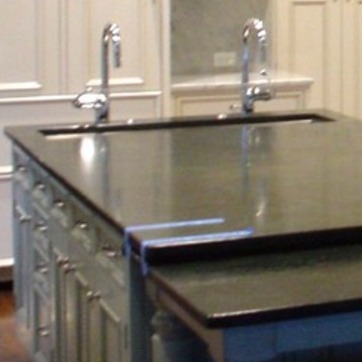
Material: polishedstone